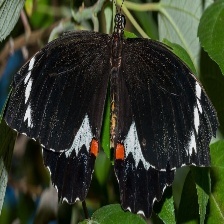
Species: ORCHARD SWALLOW